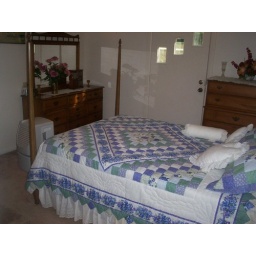
small bedroom and it has door to outside in it.